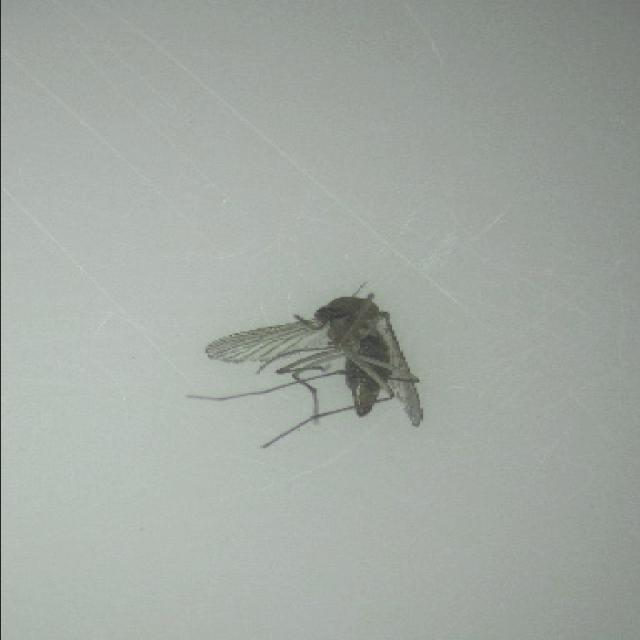
Species: culex_tritaeniorhynchus